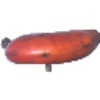
Label: red_banana